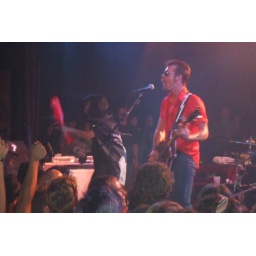
Eagles of Death Metal rock the house at the Commodore in Vancouver